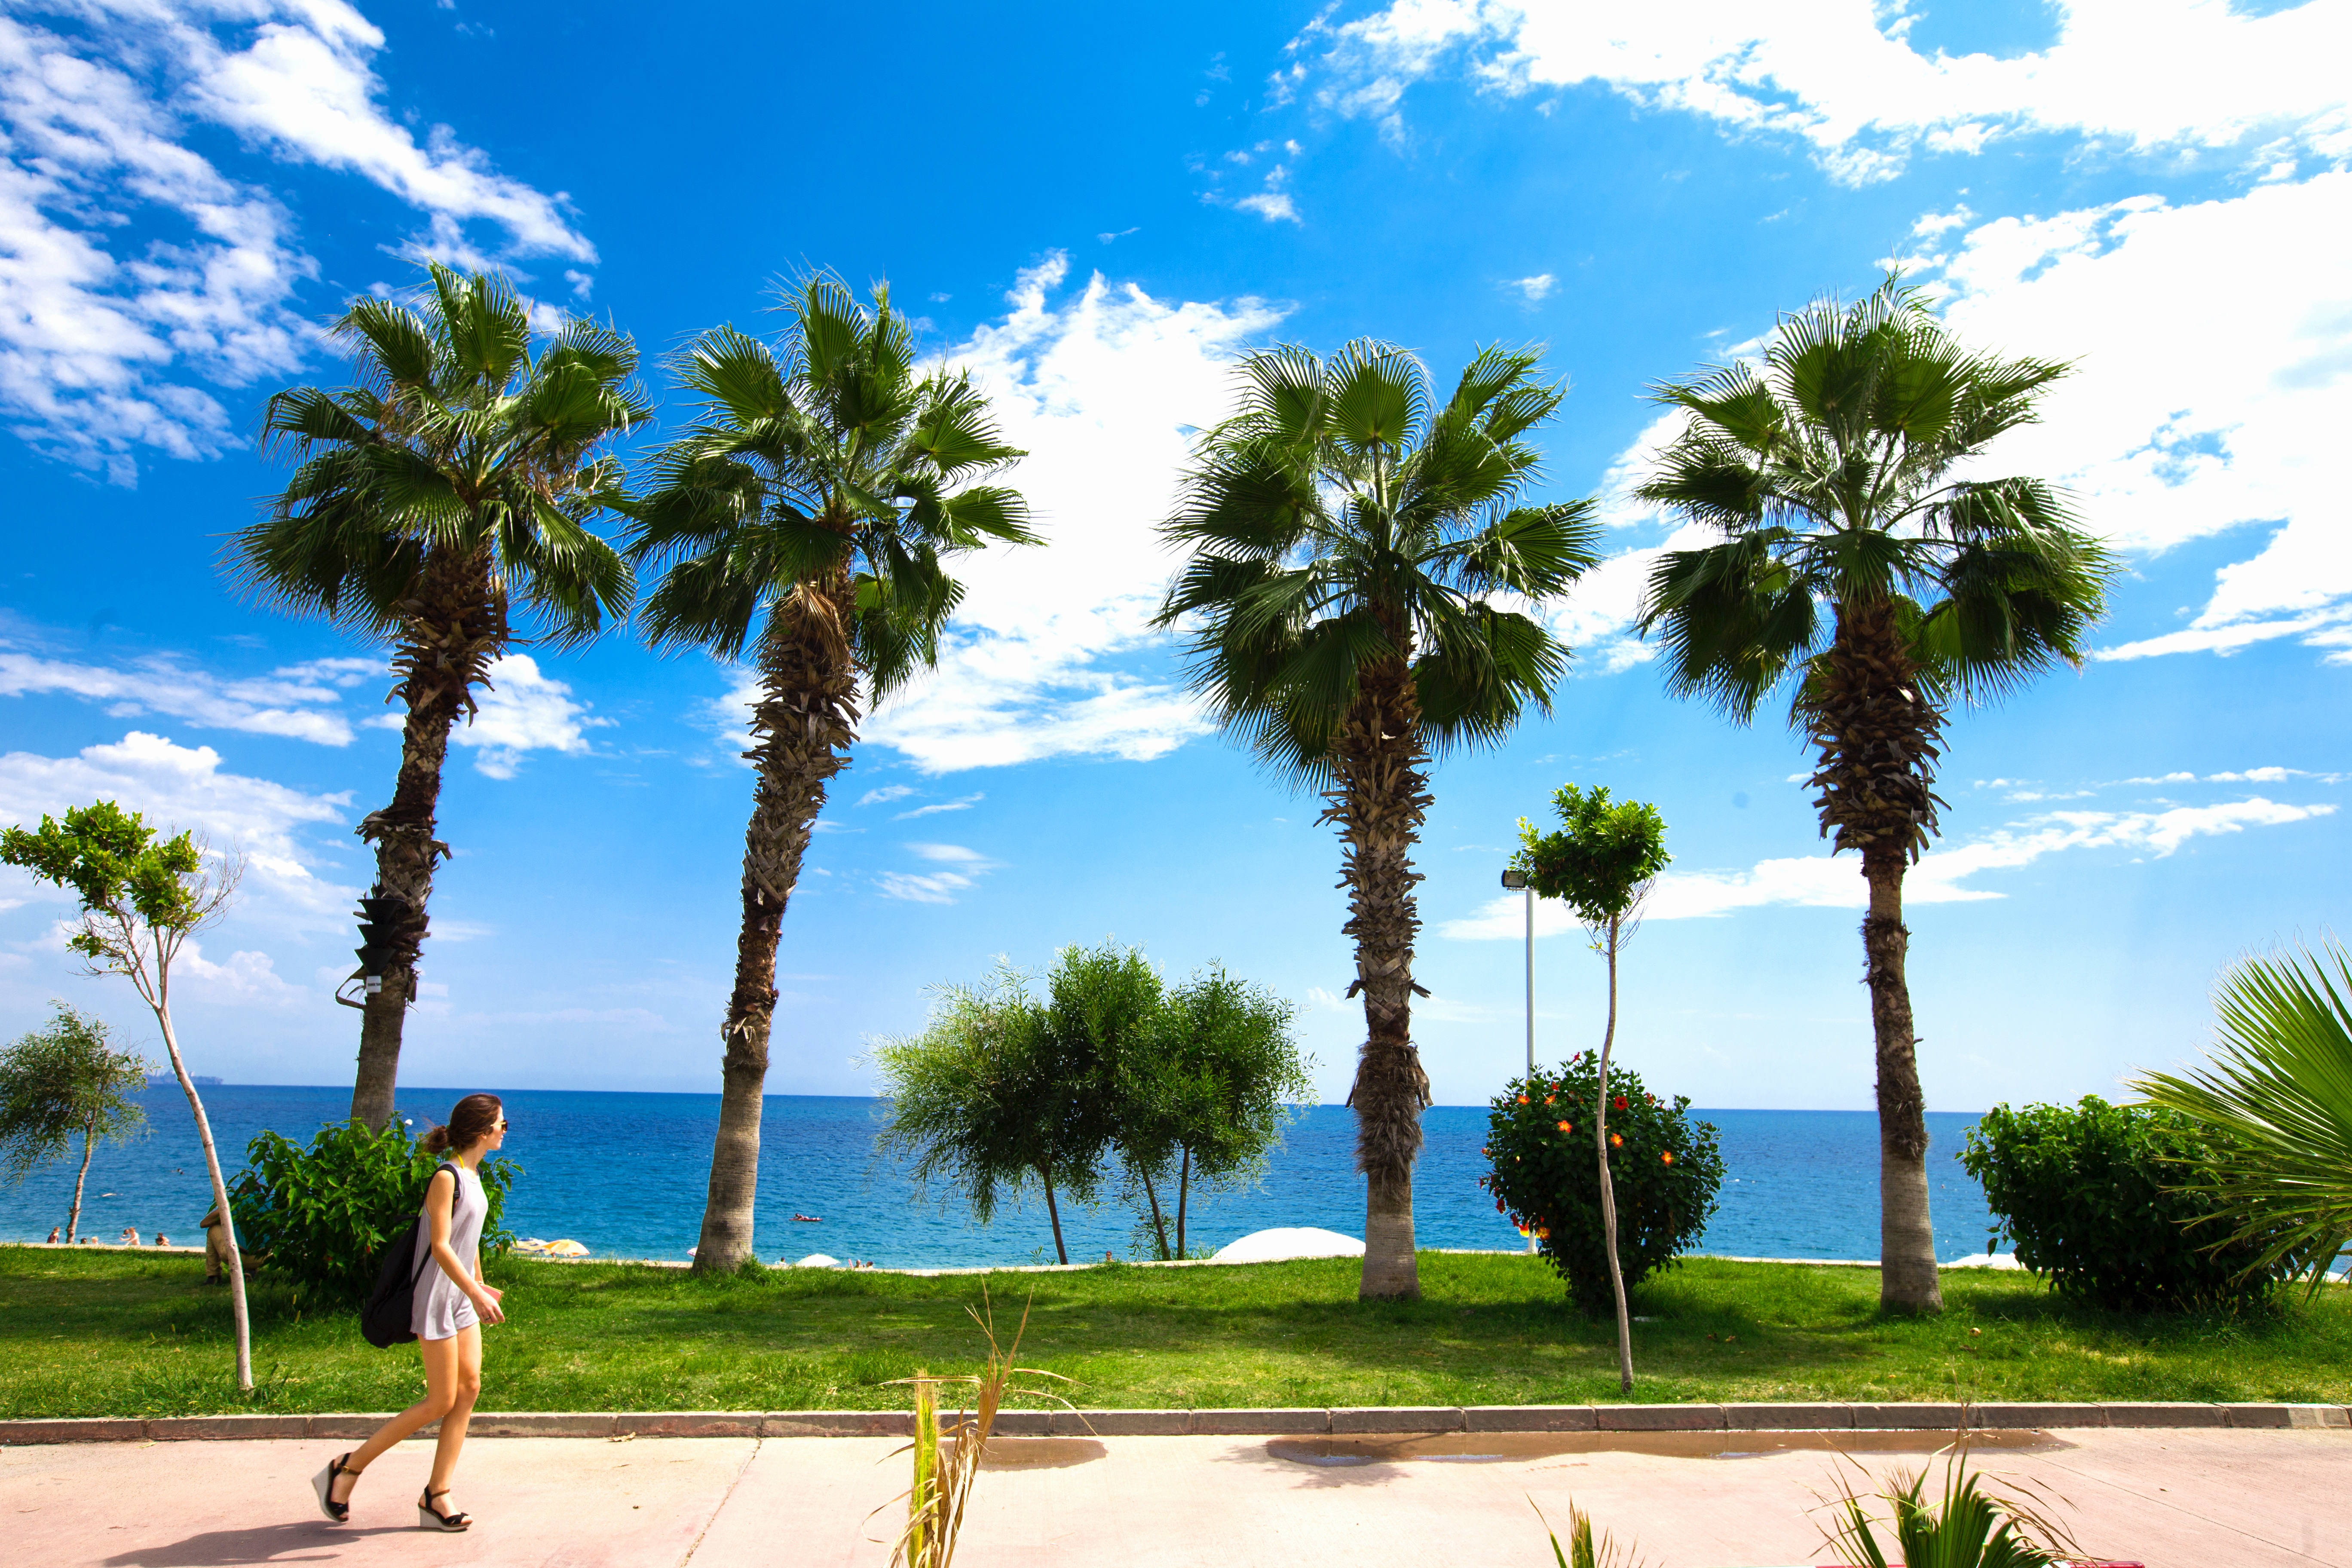
beach, landscape, sea, tree, nature, cloud, sky, flower, summer, vacation, palm, holiday, bay, fashion, blue, environmental, clothing, savanna, solar, blue sky, background, resort, holidays, vegetation, turkey, marine, estate, caribbean, tropics, women's, woody plant, arecales, palm family, borassus flabellifer